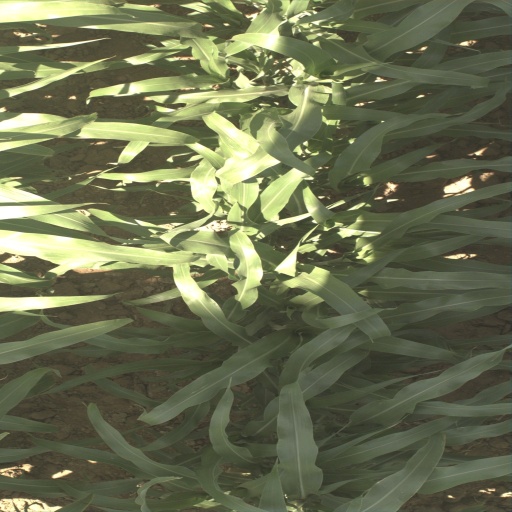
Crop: sorghum